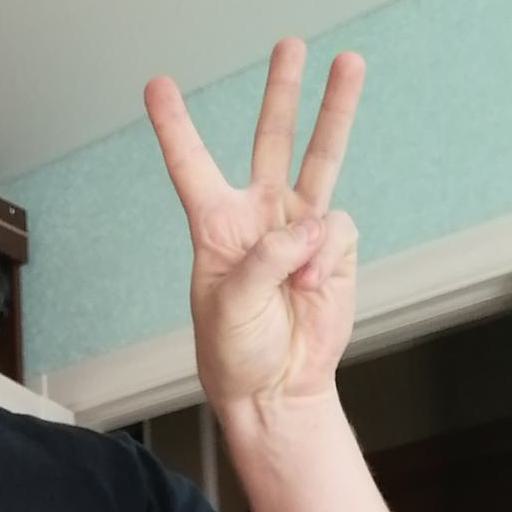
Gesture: three